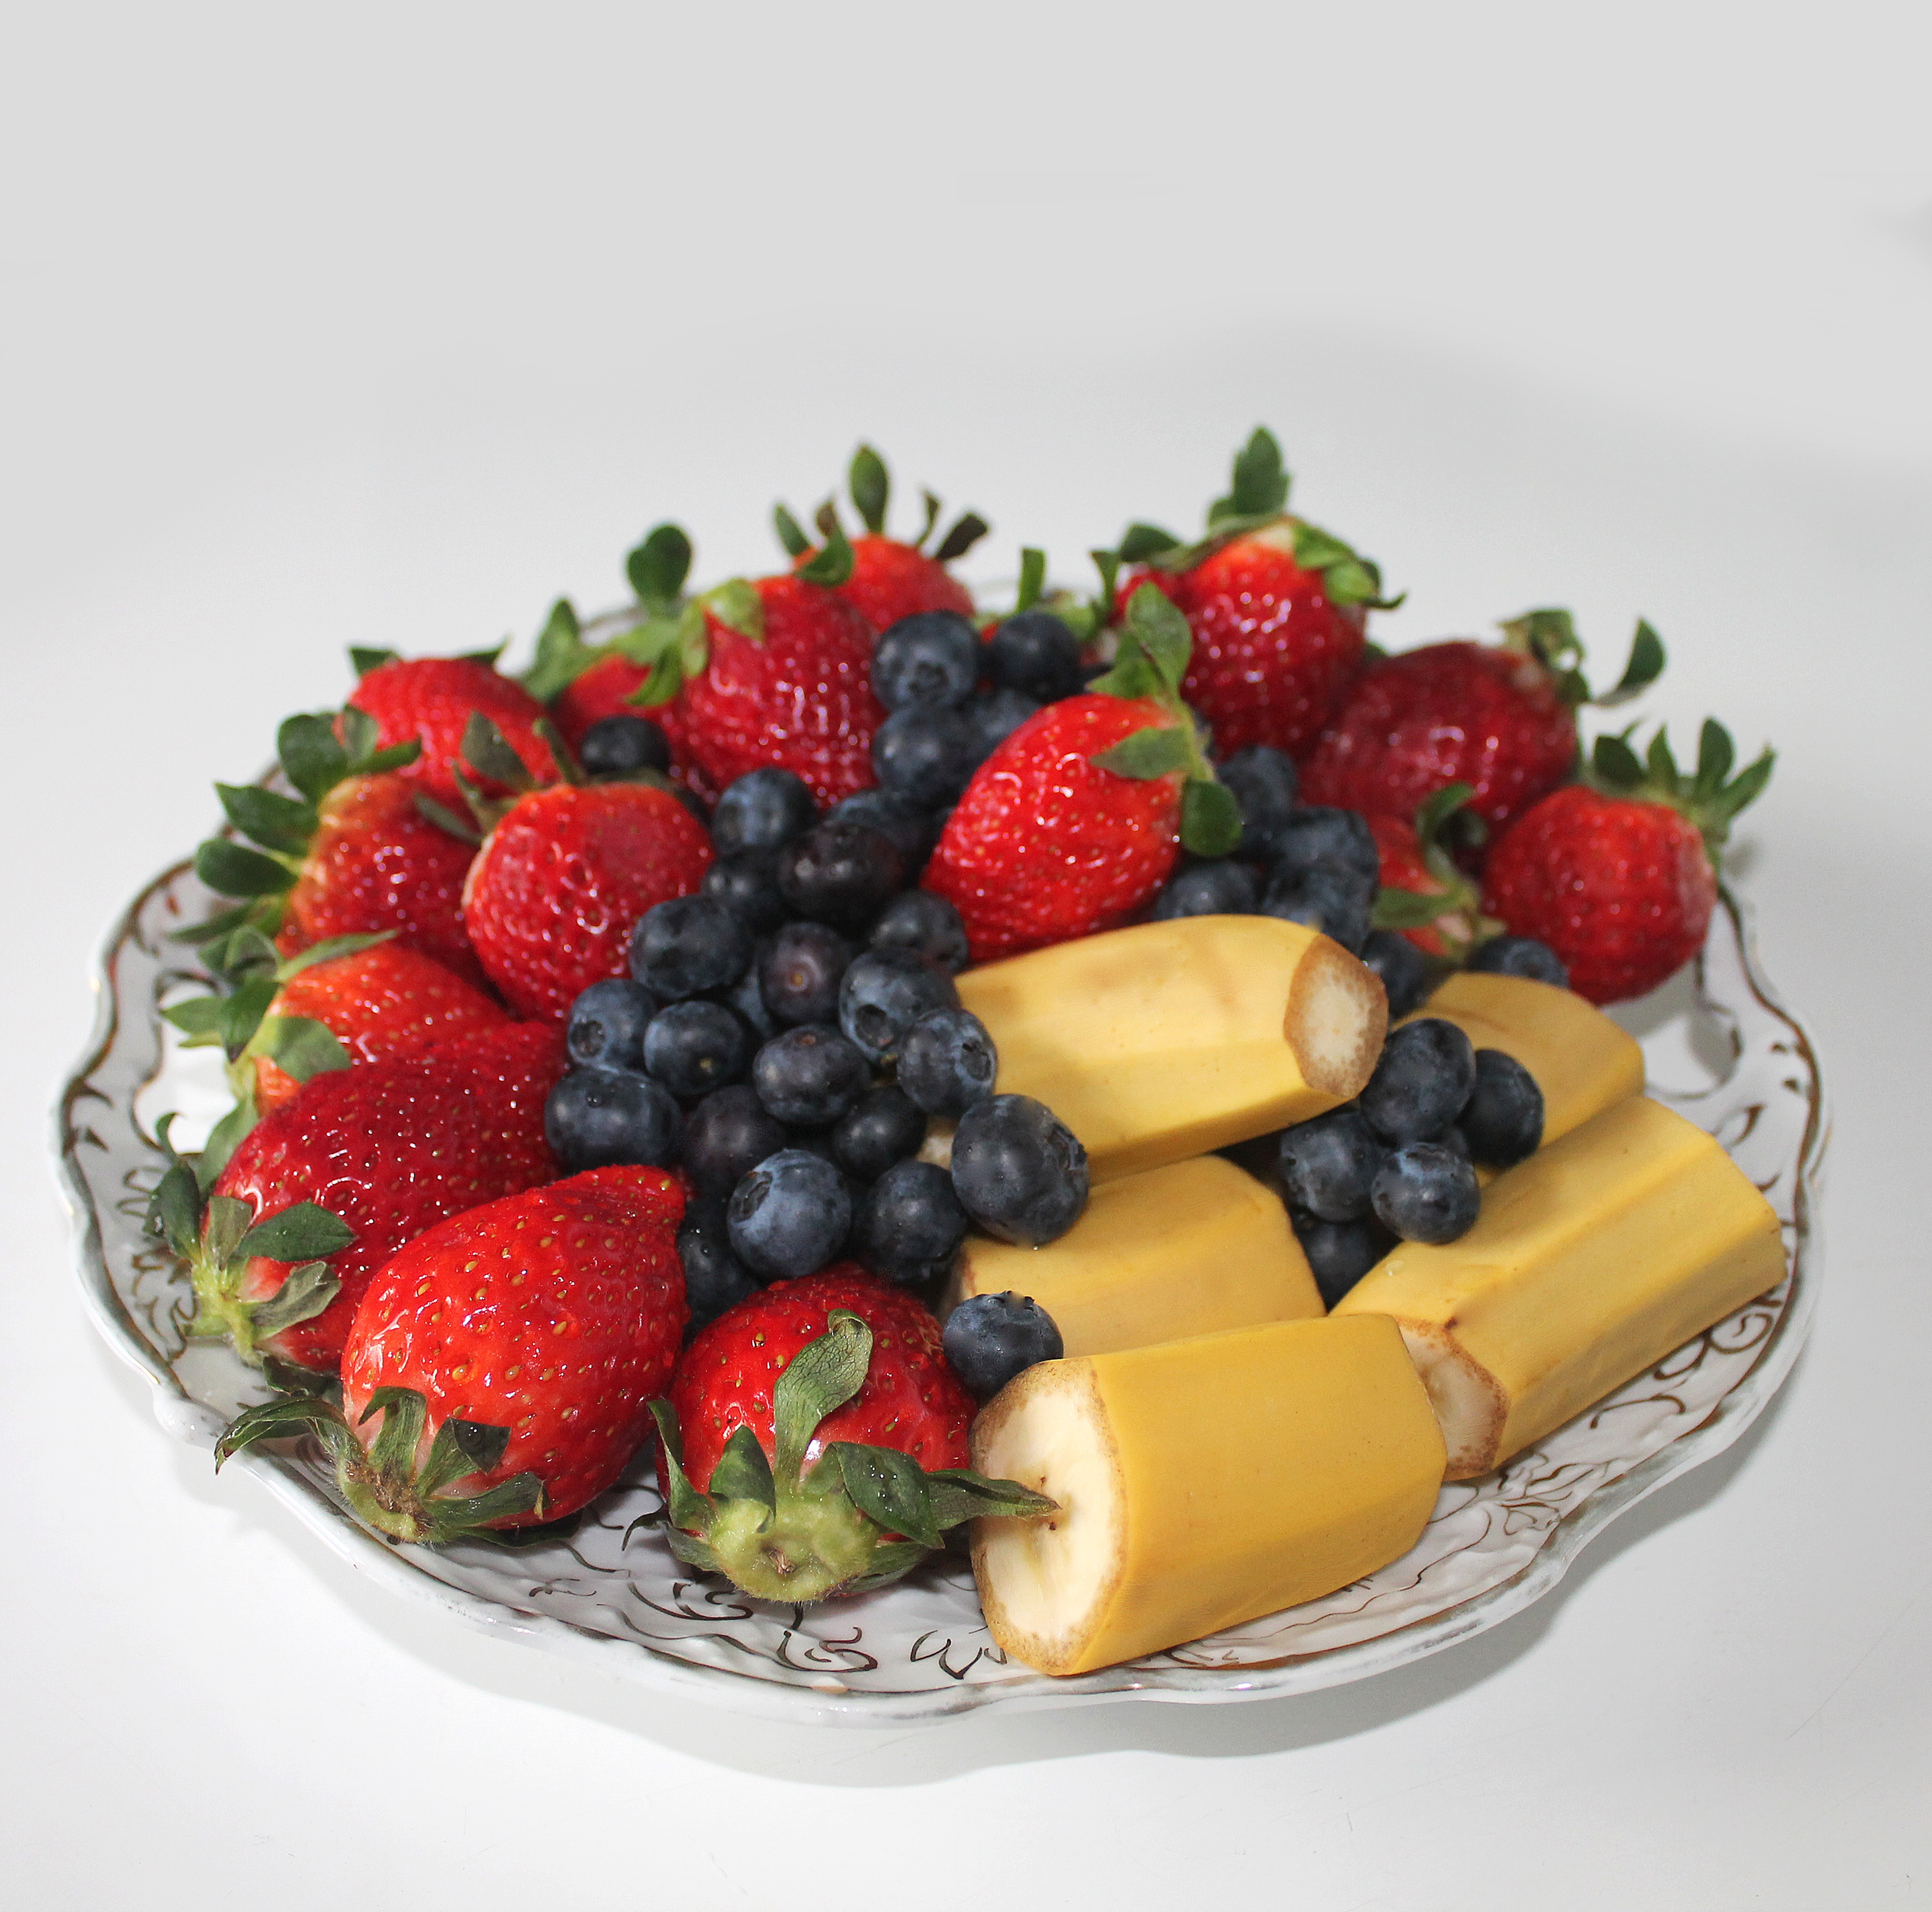
plant, fruit, berry, dish, meal, food, produce, blueberry, breakfast, dessert, strawberry, bananas, fruits, strawberries, healthy food, delights, pavlova, frutti di bosco